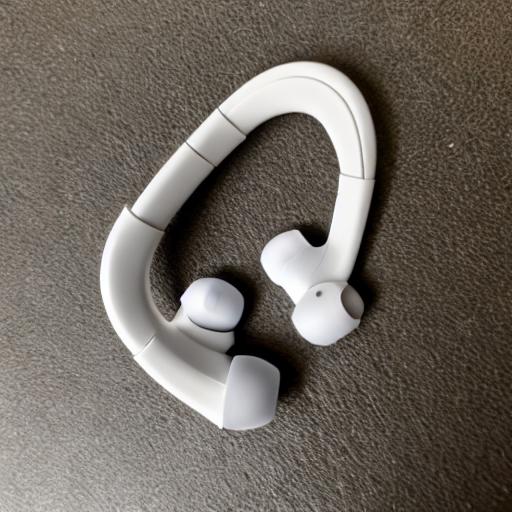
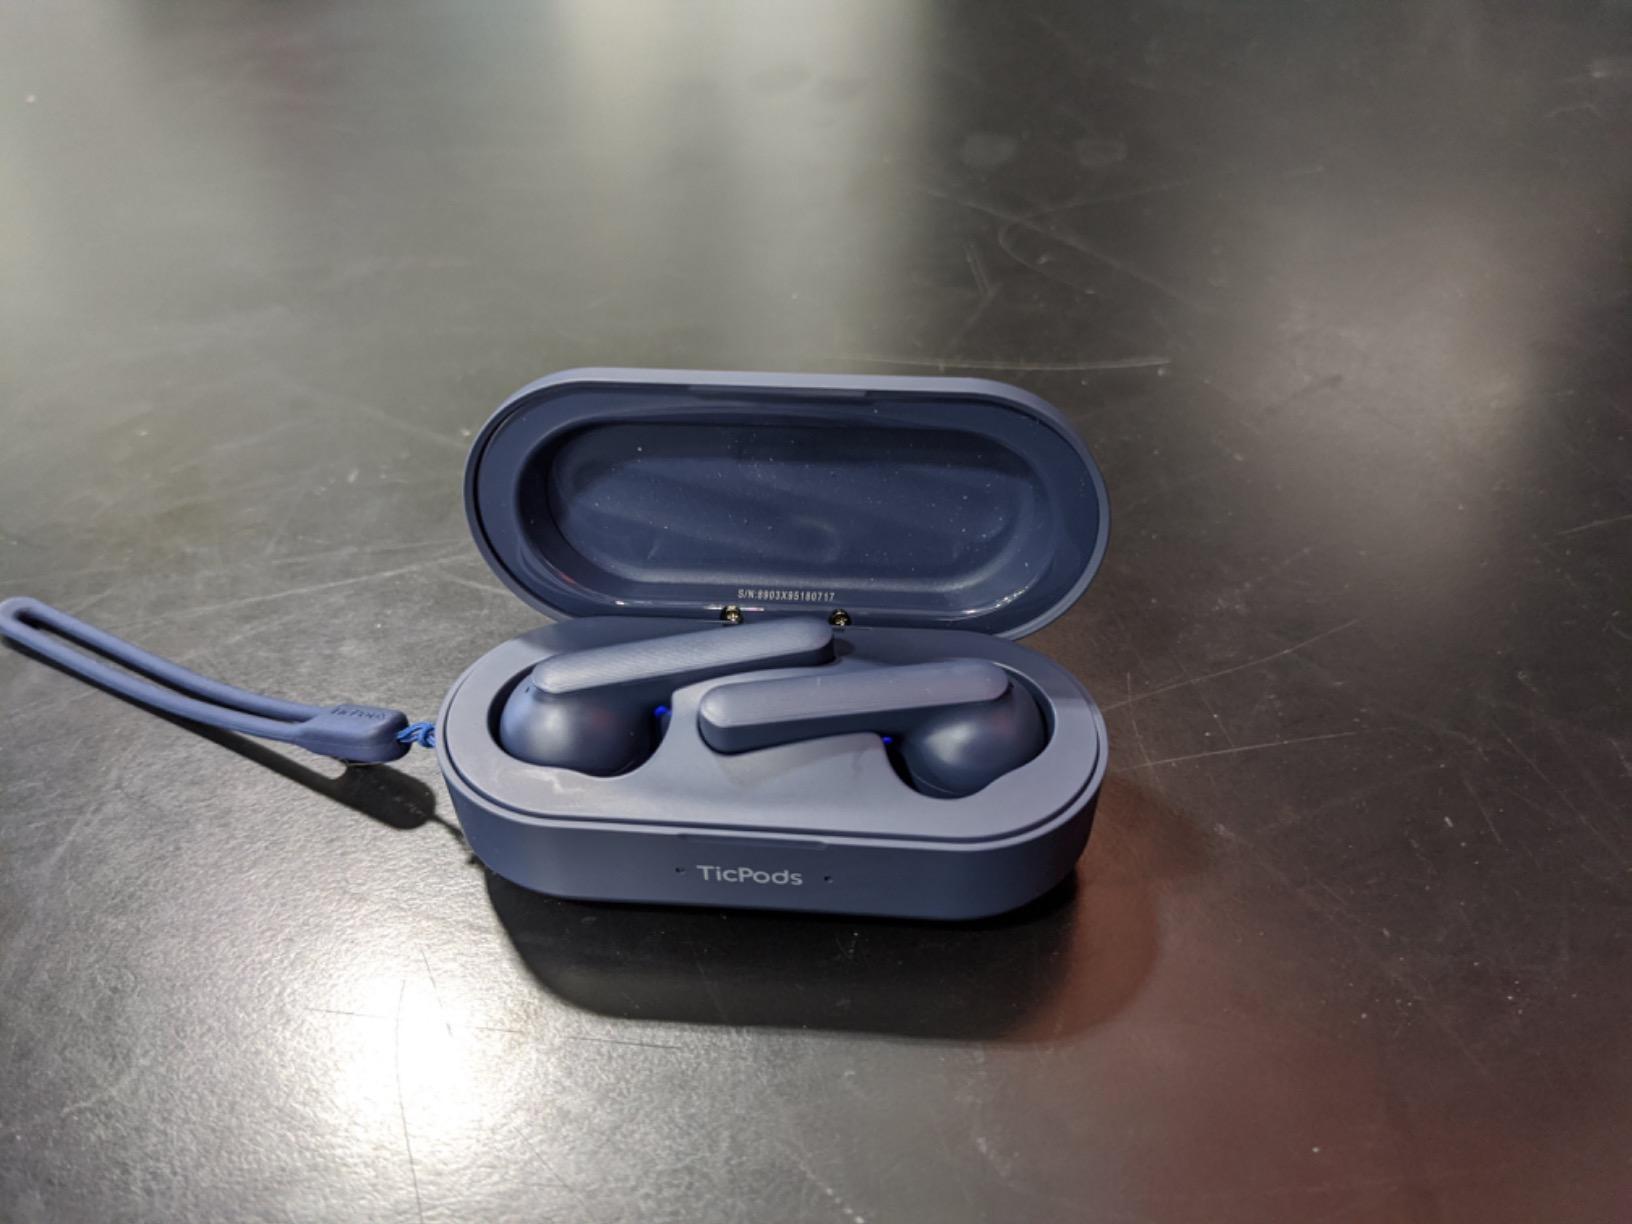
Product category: earbuds
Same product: no